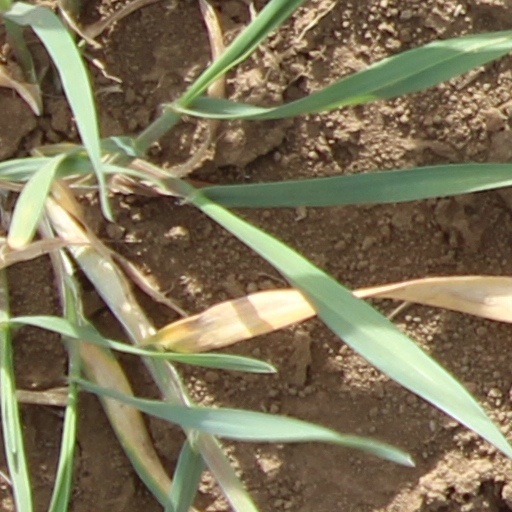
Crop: wheat